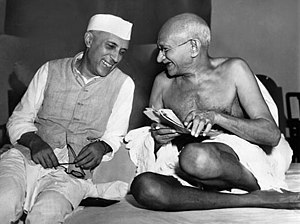
Jawaharlal Nehru
Jawaharlal Nehru sammen med Gandhi i Bombay 1946
Jawaharlal Nehru var en indisk socialistisk politiker, der var en del af kredsen omkring Gandhi, og som i 1947 blev Indiens første premierminister – et embede han havde indtil sin død. Han var far til Indira Gandhi.